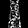
Label: Dress